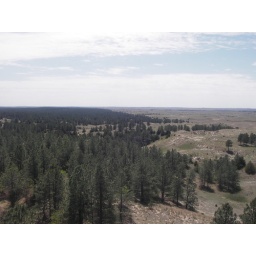
hand planted forest in the sand hills rules